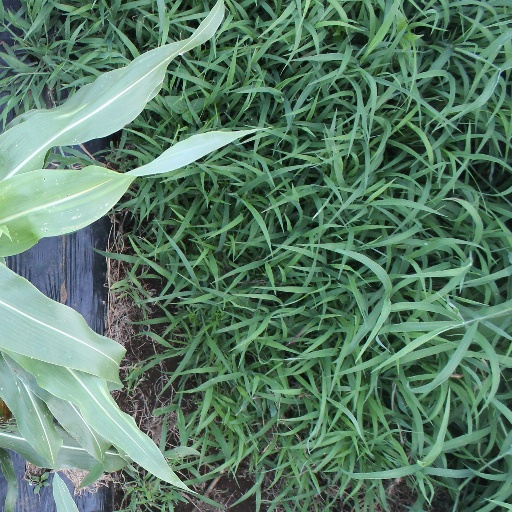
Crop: sorghum